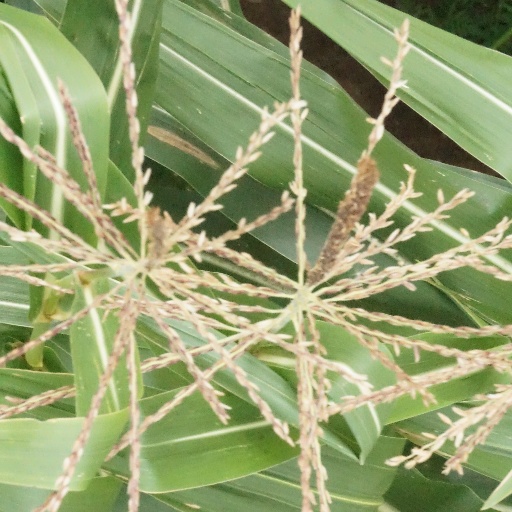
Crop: maize; corn